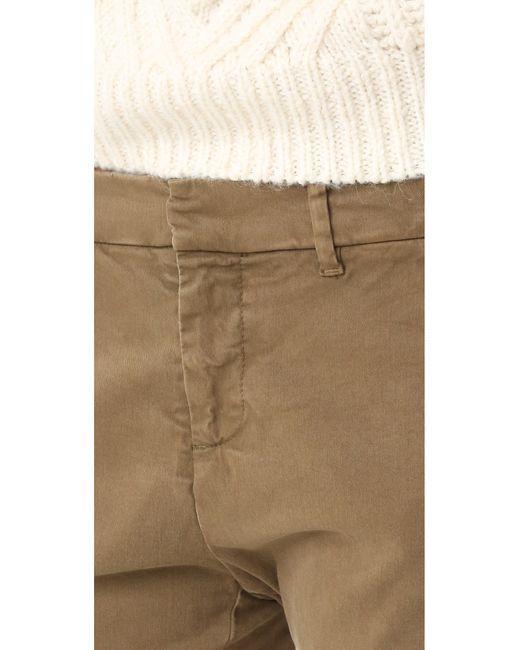
Braune Slim Fit Jeans für Damen